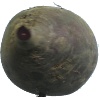
Label: Beetroot 1